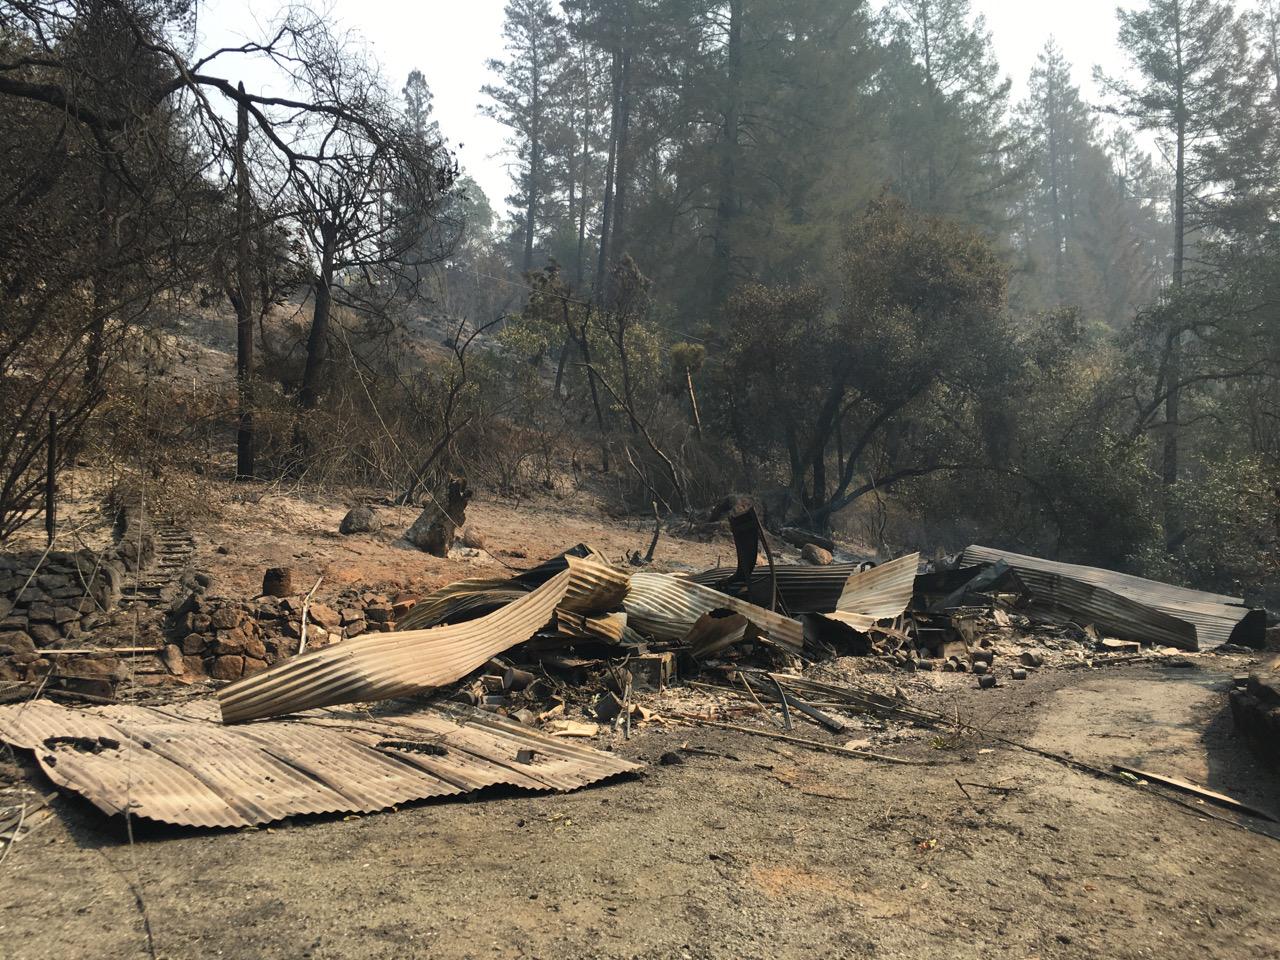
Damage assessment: destroyed